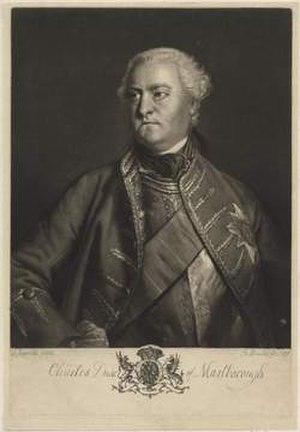
Charles Spencer, 3ᵉ duc de Marlborough, aussi connu aussi sous le nom de comte de Sunderland entre 1729 et 1733, est un général et politicien britannique.